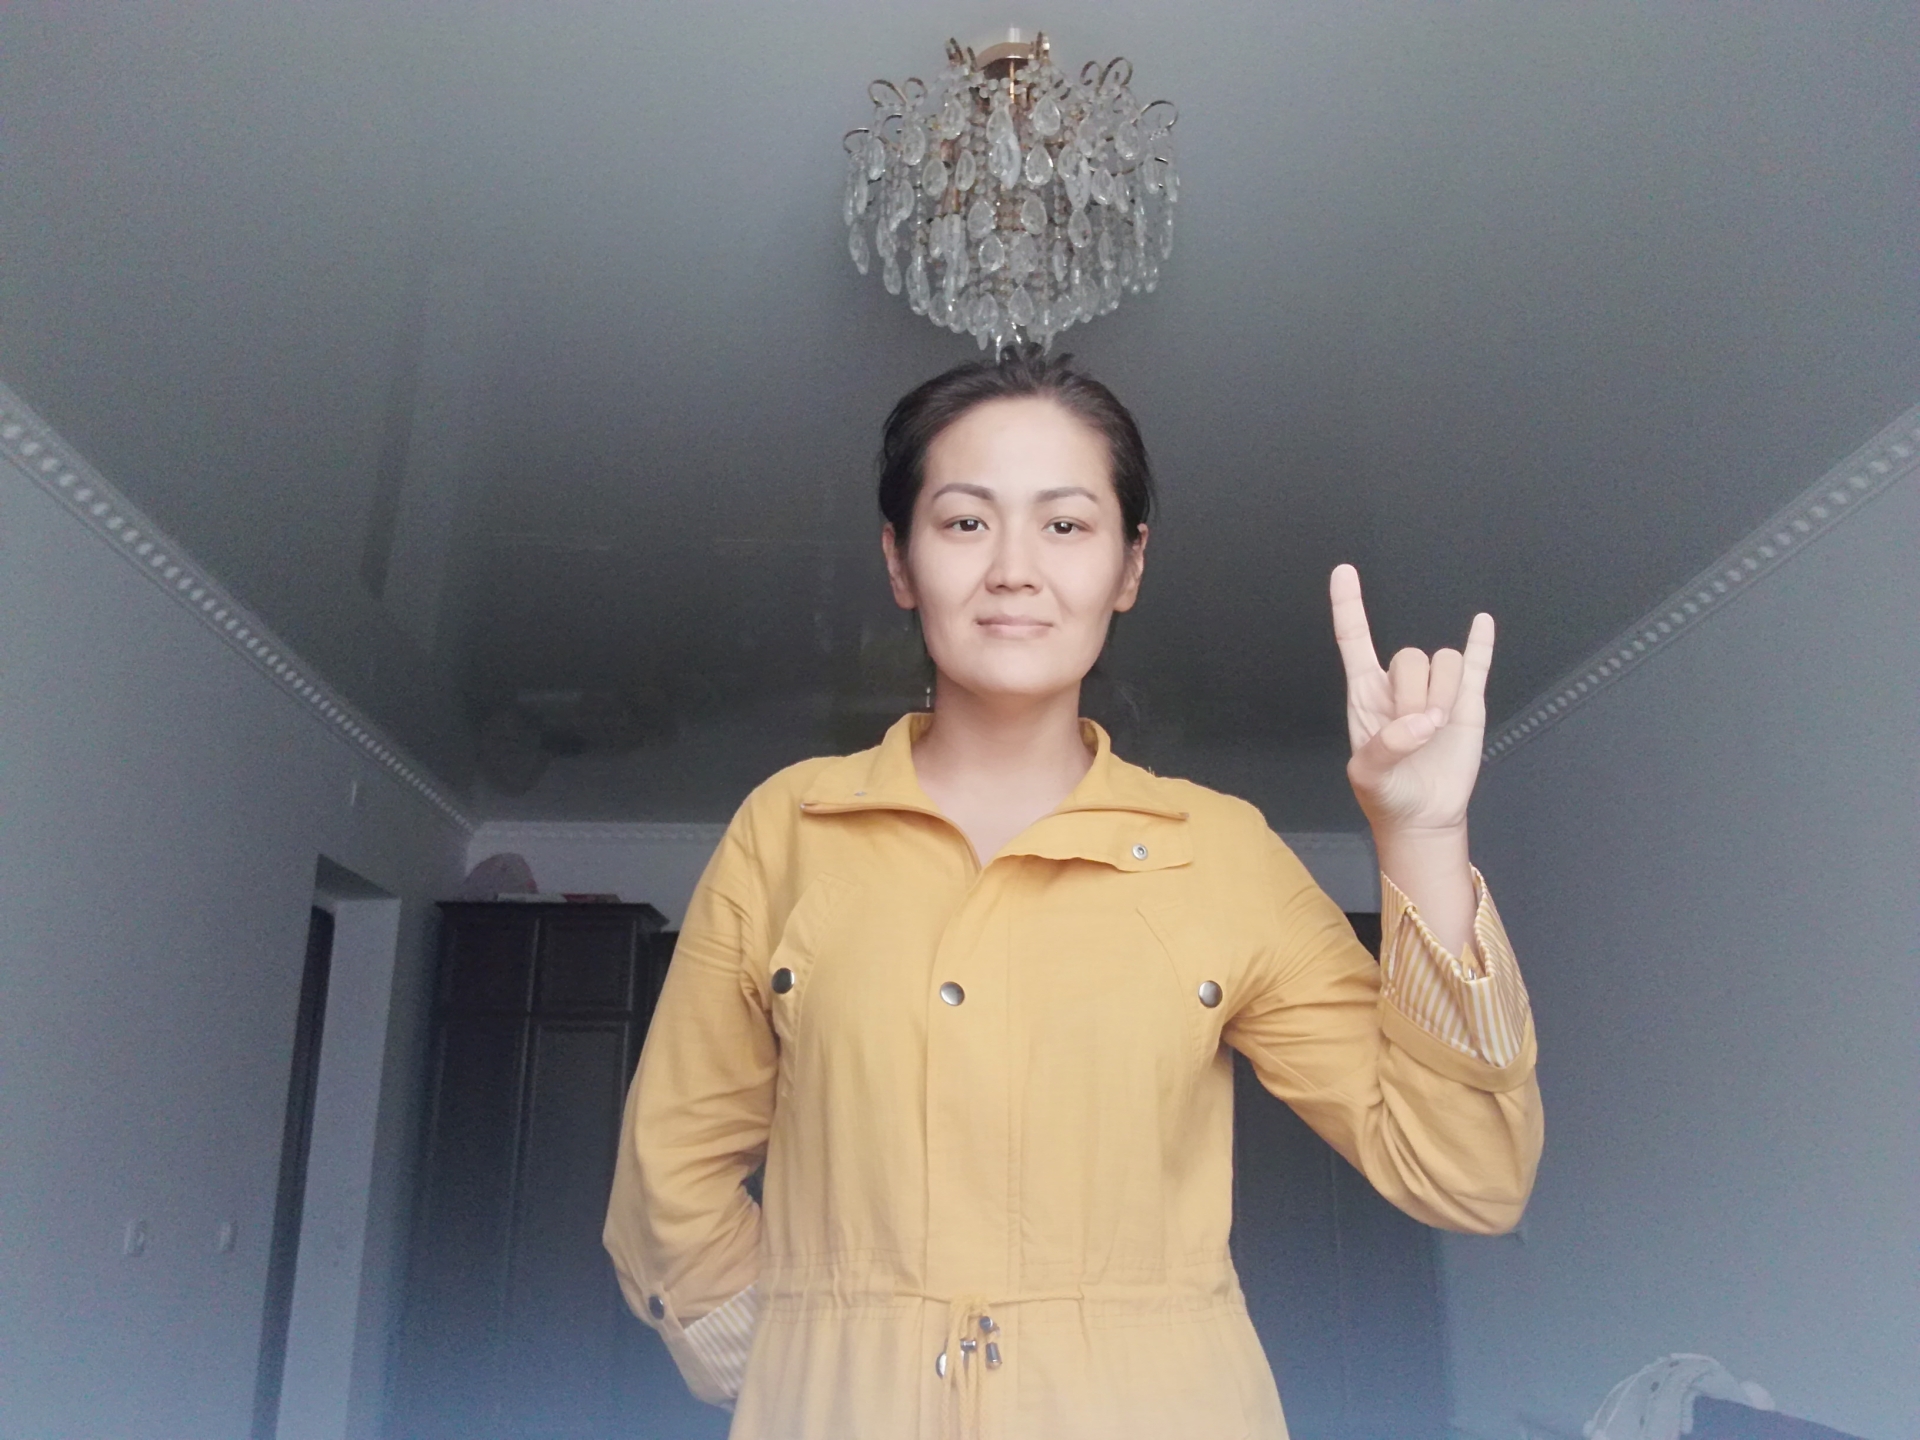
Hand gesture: rock